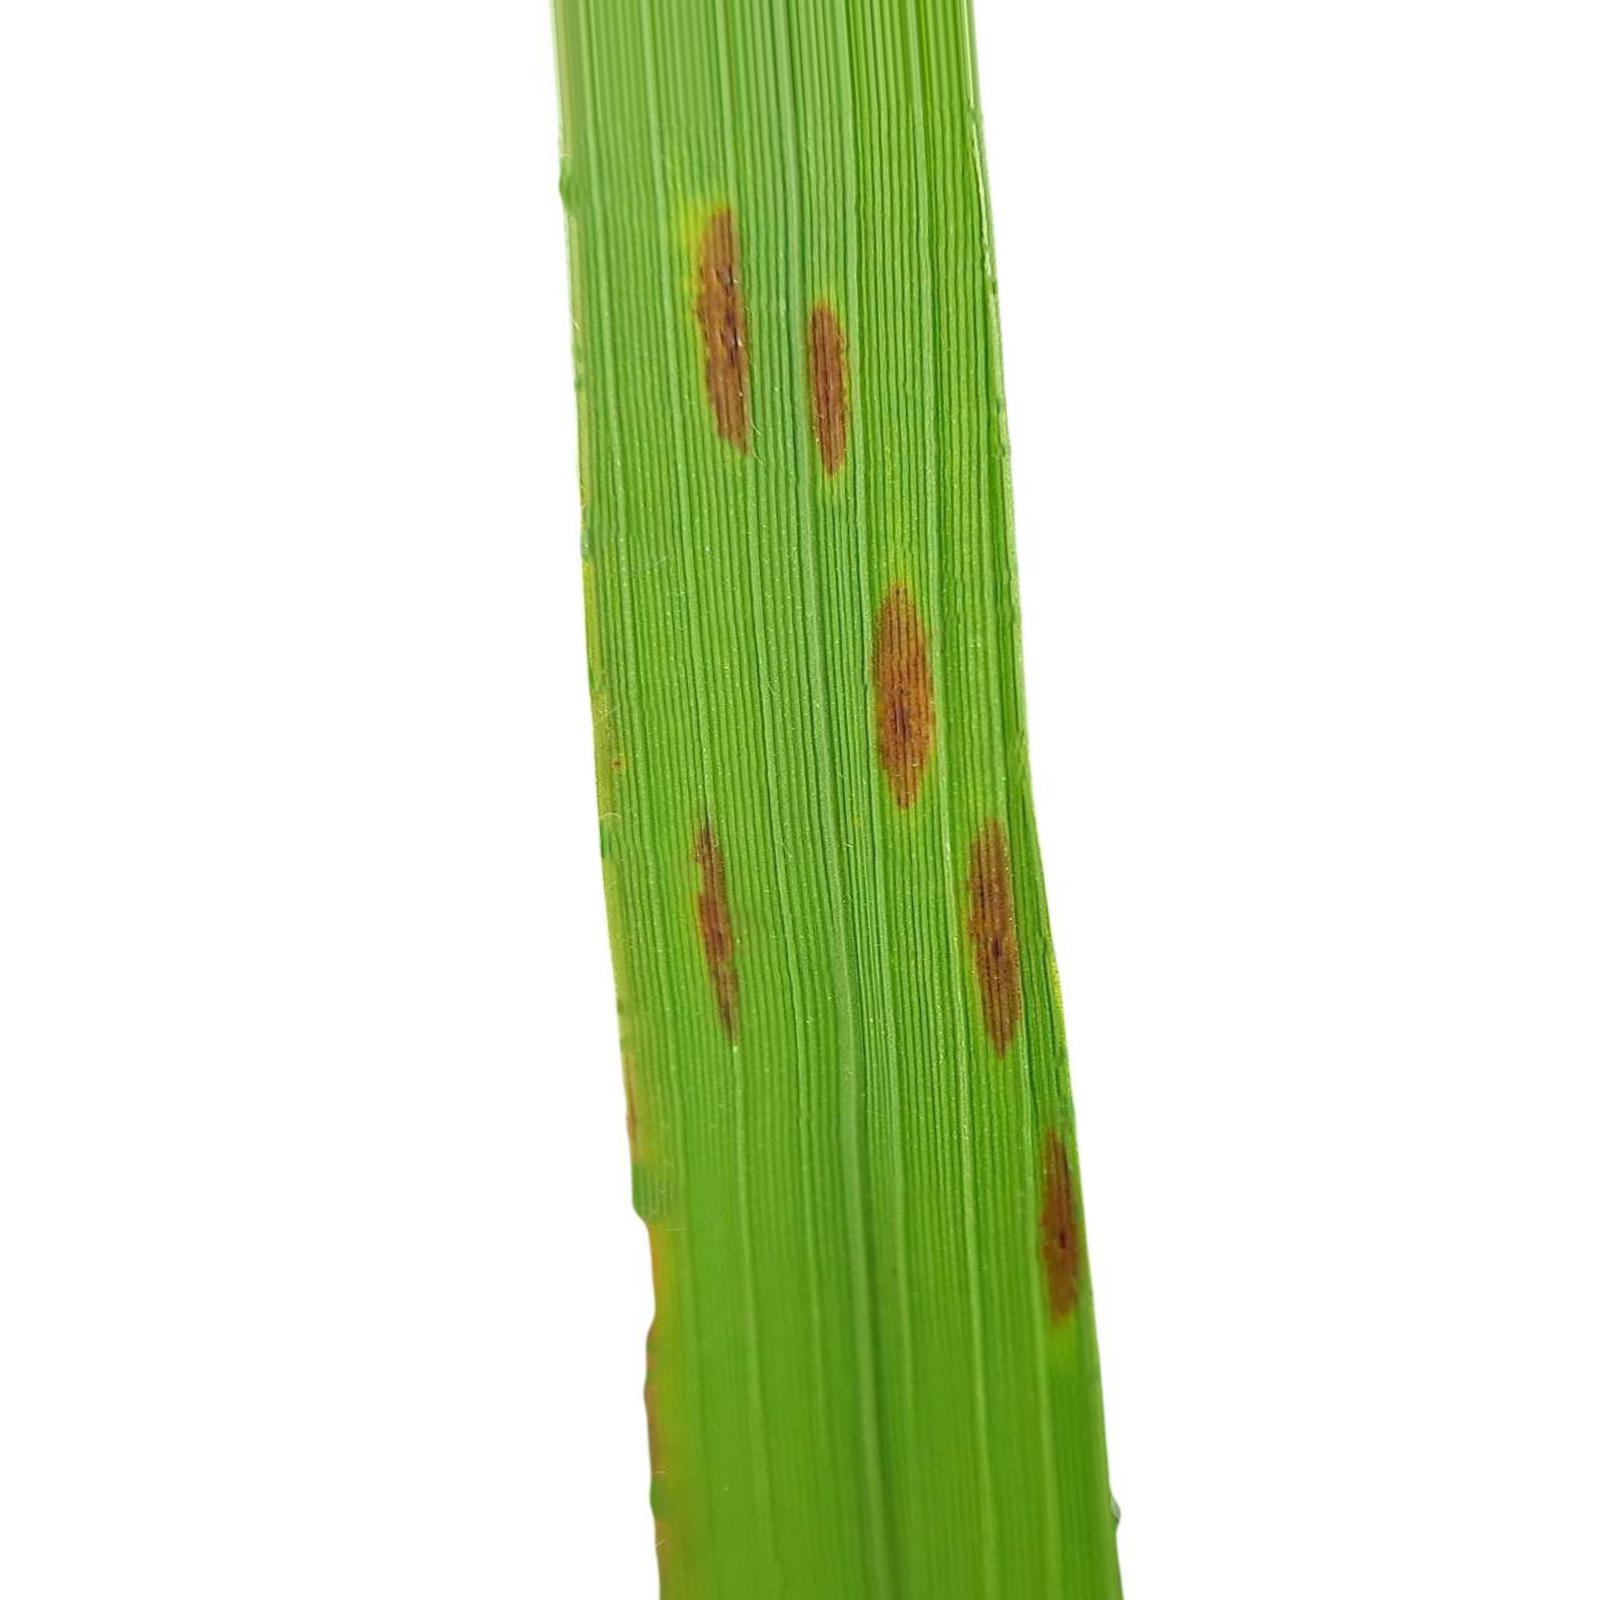
Nhãn: Bệnh Gạch Nâu ( Narrow Brown Spot )